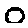
Label: 0